Alton D. Slay

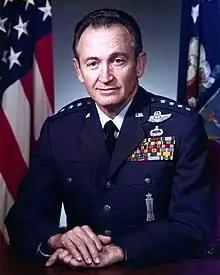
General Alton D. Slay

General Alton Davis Slay, Sr. (November 11, 1924 – November 16, 2015) was a four star United States Air Force general and former commander, Air Force Systems Command, Andrews Air Force Base, Maryland.